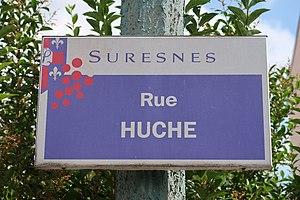
Plaque de la rue Huché à Suresnes (Hauts-de-Seine).
Cet article présente la liste des maires de Suresnes, commune des Hauts-de-Seine.
L'histoire de Suresnes, commune de la banlieue ouest de Paris, est particulièrement liée à sa position géographique singulière, entre la Seine et le mont Valérien, l'un des points les plus élevés de l'agglomération parisienne. Ses activités économiques se développent ainsi historiquement en lien avec cet environnement, de la pêche sur le fleuve, en passant par la culture de la vigne sur les coteaux, l'industrie automobile et aéronautique le long de la Seine et, depuis la création du centre d'affaires de La Défense dans les communes voisines de Courbevoie et de Puteaux, par l'accueil de sièges de grandes entreprises.